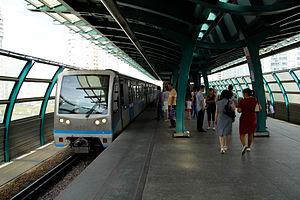
Oulitsa Skobelevskaïa est une station de la ligne Boutovskaïa du métro de Moscou, située sur le territoire du raion Ioujnoïe Boutovo dans le district administratif sud-ouest de Moscou.
La ligne Boutovskaïa est la douzième ligne du métro de Moscou. Elle est composée de cinq stations et s'étend sur 5,6 km. Elle fut ouverte le 27 décembre 2003. Il est prévu de continuer la ligne.